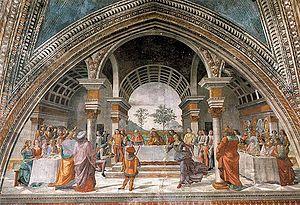
La chapelle Tornabuoni est la chapelle centrale de l'abside de l'église Santa Maria Novella, première basilique de Florence en Italie.
La représentation artistique de saint Jean-Baptiste est un thème majeur de l'iconographie chrétienne, Jean le Baptiste accompagnant le Christ au long des épisodes de sa vie. Il a été représenté de différentes manières au cours des époques, ainsi que pour illustrer les différents épisodes de sa vie.